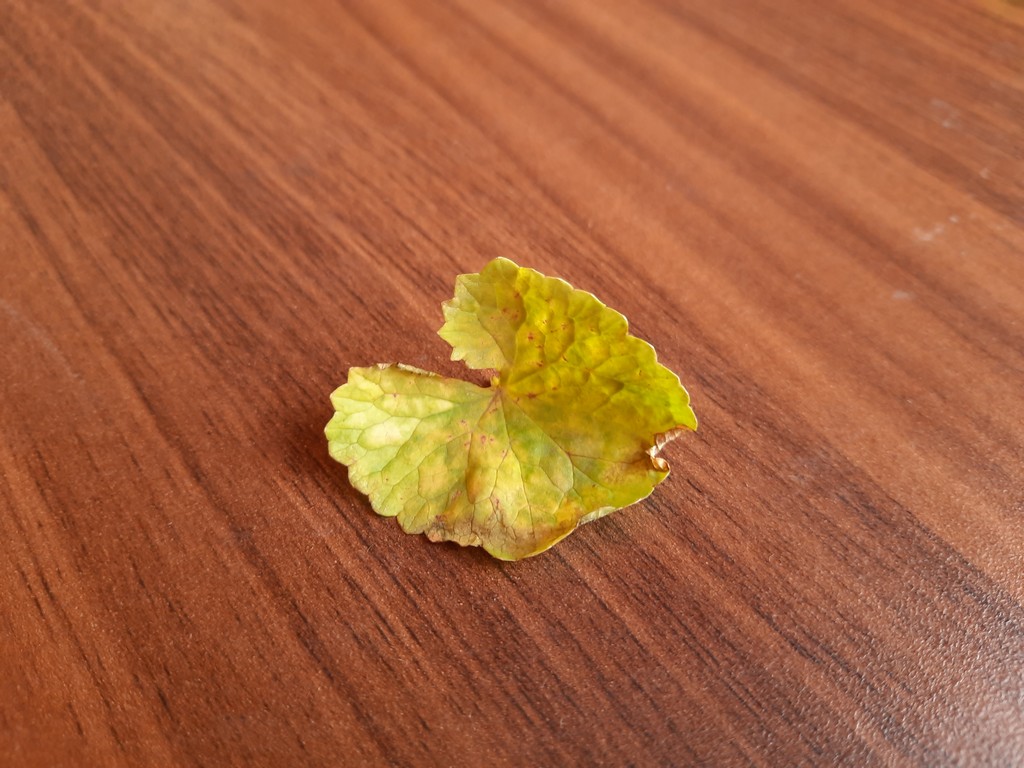
Label: Unhealthy